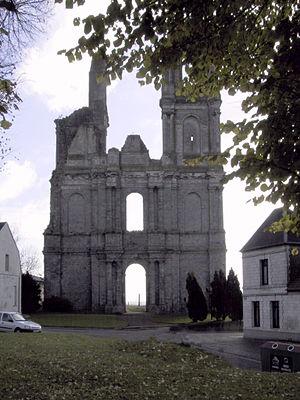
Cette page liste les différentes abbayes de la région Nord-Pas-de-Calais. Ces dernières sont donc toutes situées sur la province ecclésiastique métropolitaine de Lille, elle-même composée de l'archidiocèse de Lille, de l'archidiocèse de Cambrai et du diocèse d'Arras.
Cet article répertorie les abbayes augustiniennes actives ou ayant existé sur le territoire français actuel. Il s'agit des abbayes de religieux suivant la règle de saint Augustin, à l'exclusion des Prémontrés, des Croisiers, des Antonins, de l'ordre de Notre-Dame du Mont-Carmel et de Saint-Lazare et des Teutoniques.